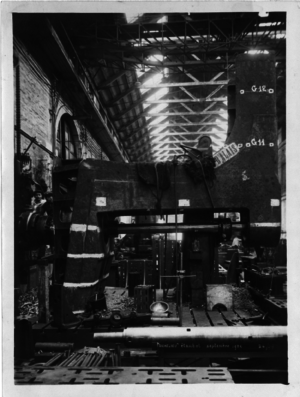
Etambot du Richelieu usiné dans les ateliers Huré à Illkirch Graffenstaden
Le Richelieu était un cuirassé de la Marine nationale française construit à partir de 1935, baptisé en l'honneur du cardinal de Richelieu, pour le rôle fondateur de ce ministre dans la création d'une première puissance navale française au début du XVIIᵉ siècle.